Nayani Narasimha Reddy

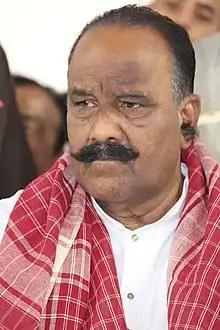
Nayini Narsimha Reddy in Alai Balai program

Nayini Narsimha Reddy (12 May 1934 – 22 October 2020) was an Indian politician. He served as the first Home Minister of Telangana from 2014 to 2018. He also took charge of portfolios including Prisons, Fire Services, Sainik Welfare, Labour and Employment. He was the Member of Legislative Council (MLC) of Telangana. He was the Senior Labour Leader in Telangana. A senior leader of the Telangana Rashtra Samithi (TRS), Reddy fought alongside K. Chandrashekar Rao for the statehood of Telangana.